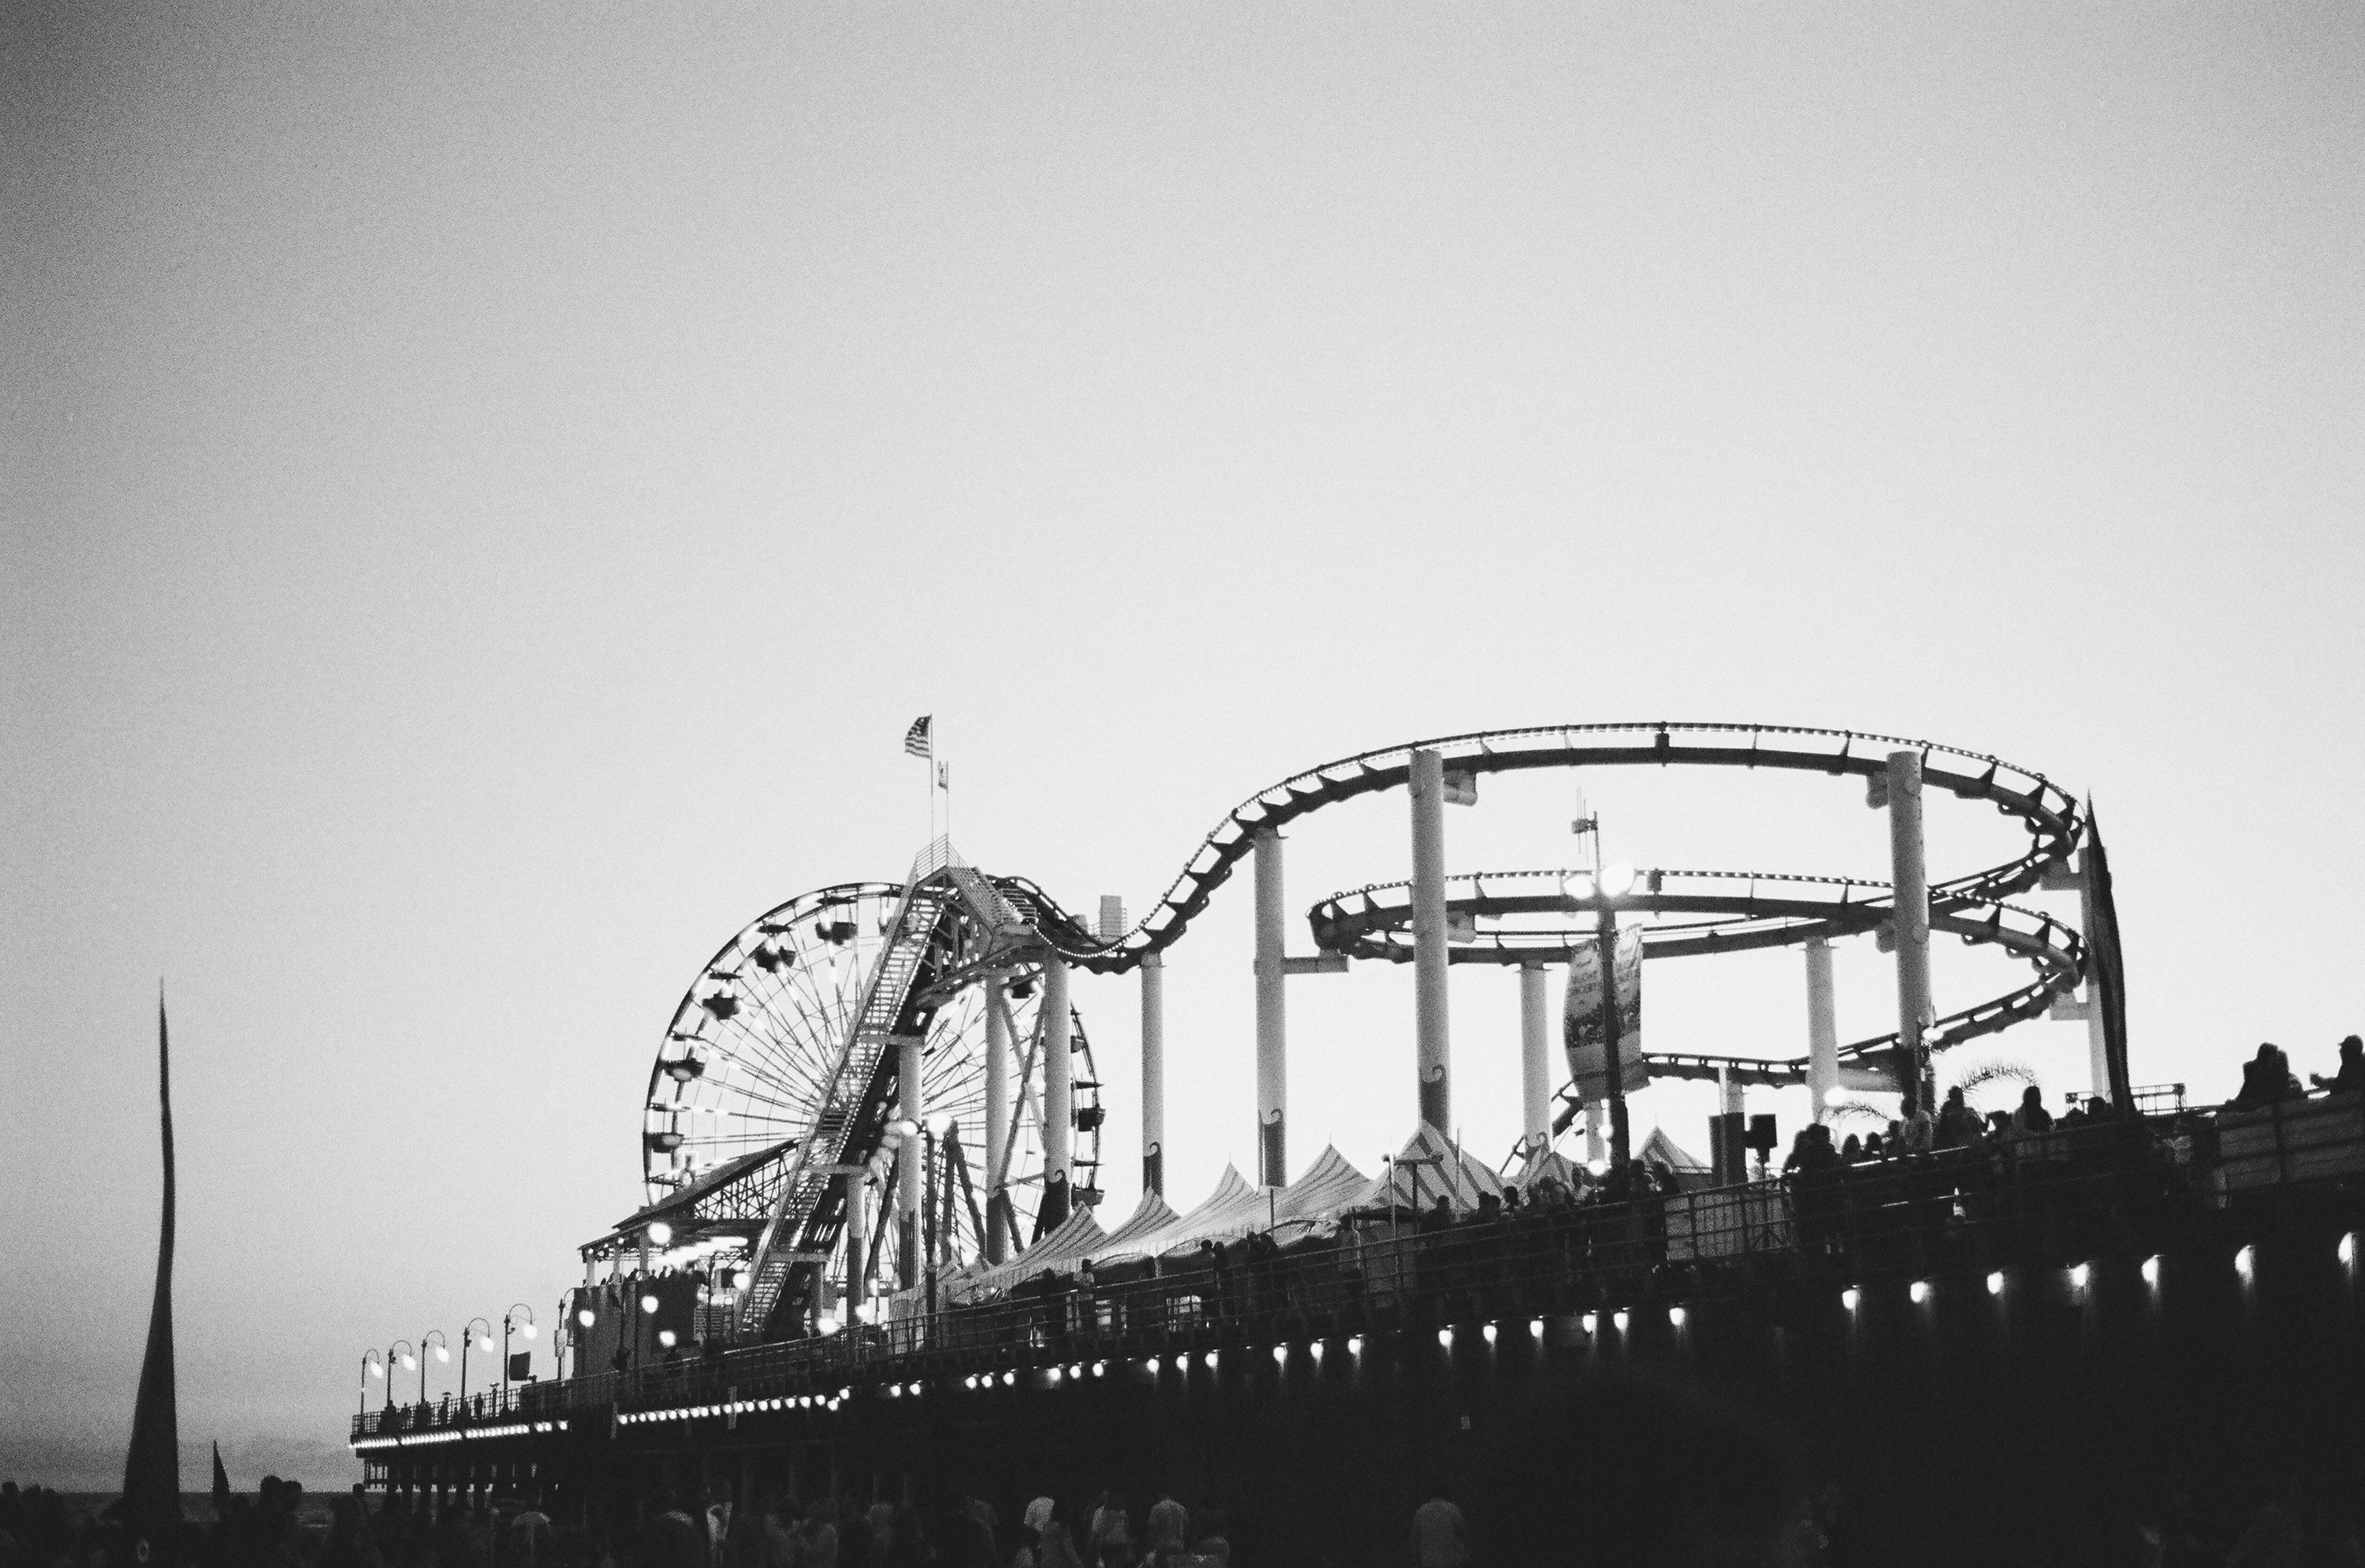
black and white, people, pier, crowd, ferris wheel, carnival, amusement park, flag, park, usa, monochrome, leisure, childhood, roller coaster, fun, joy, rides, tents, funfair, fair, entertainment, amusement ride, monochrome photography, outdoor recreation, nonbuilding structure, fun ride